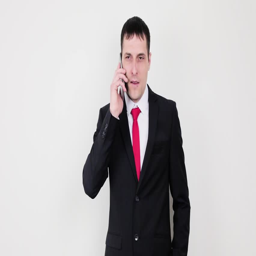
a man in a business suit with a phone